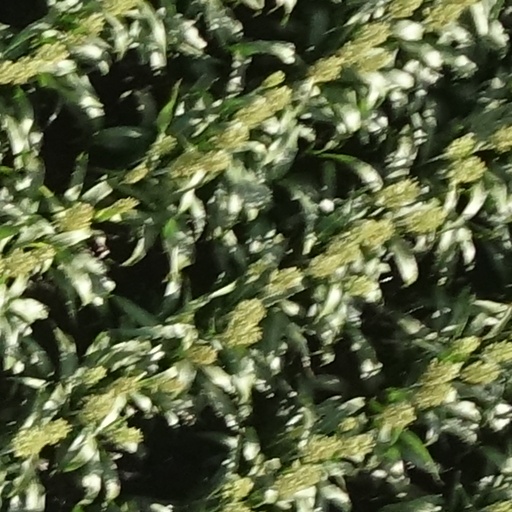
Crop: sorghum